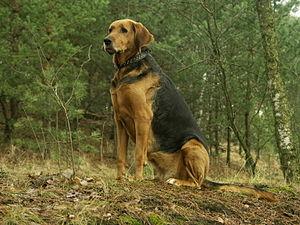
Le brachet polonais est une race de chiens originaire de Pologne. C'est un chien courant de taille haute, de construction forte et compacte avec une robe noire et feu. Il est utilisé comme chien de chasse et chien de compagnie.